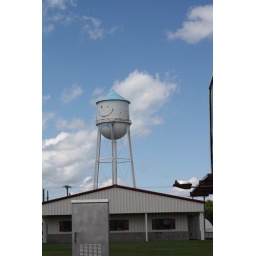
A water tower in Grand Forks, ND